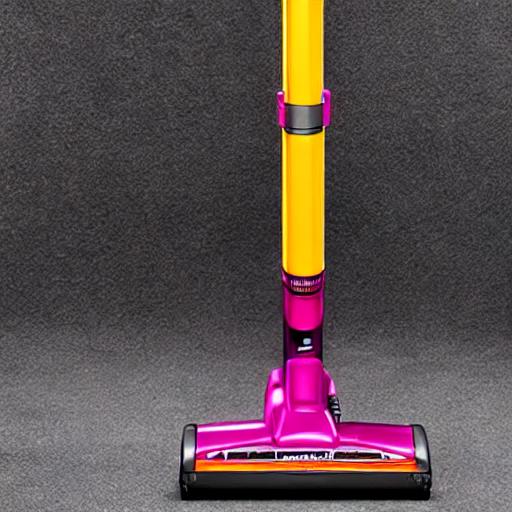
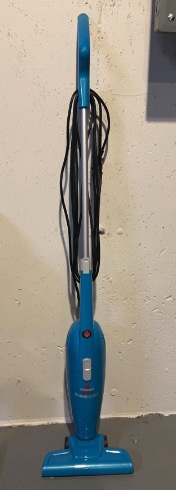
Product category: items_vacuum
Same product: no